Port of Haifa

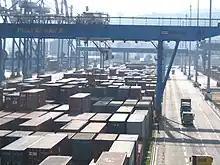
Containers in the Port of Haifa.

Haifa Bay has been a refuge for mariners since prehistoric times. When the Crusaders conquered Haifa in the year 1100, it became an important town and the main port for Tiberias, the capital of the Galilee. The port fell into disrepair during the Mamluk reign, and acquired the reputation of a pirate lair in the 18th century.